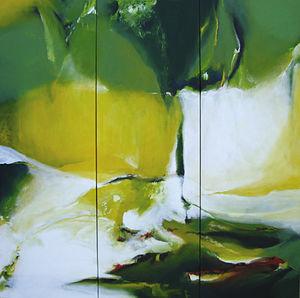
Willi Mayerhofer, né en 1951 à Kösching, en Allemagne, est un peintre et graphiste représentant de l'expressionnisme abstrait.